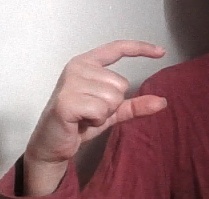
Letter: dal